2015–16 Memphis Tigers men's basketball team

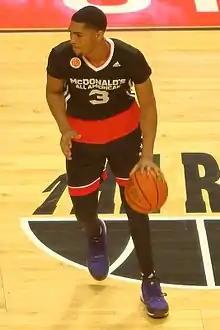
Dedric Lawson at the 2015 McDonald's All-American Boys Game

On July 7, 2015, rising junior Austin Nichols announced his intention to transfer from Memphis. Nichols, who the leading scorer and rebounder for the Tigers in 2014-15, was expected to lead the team in 2015-16 and was considered a likely first team all AAC player. Memphis initially denied Nichols' transfer request before later providing a release with restrictions. Nichols' attorney made a public statement after the restrictions were made public calling the restrictions a "calculated effort by a dysfunctional staff to punish a player for taking a step to remove himself from a failing program." Nichols' announcement followed the departure of 5 other scholarship players to transfer since August 2014, including Dominic Woodson, Dominic Magee, Kuran Iverson, Nick King, and Pookie Powell. It also left Markel Crawford as the only remaining scholarship player from the Tigers' heralded 2013 recruiting class. The restrictions on Nichols' release were swiftly removed by Memphis Athletic Director Tom Bowen, and Nichols ultimately transferred to the University of Virginia (a team originally on the restricted list).